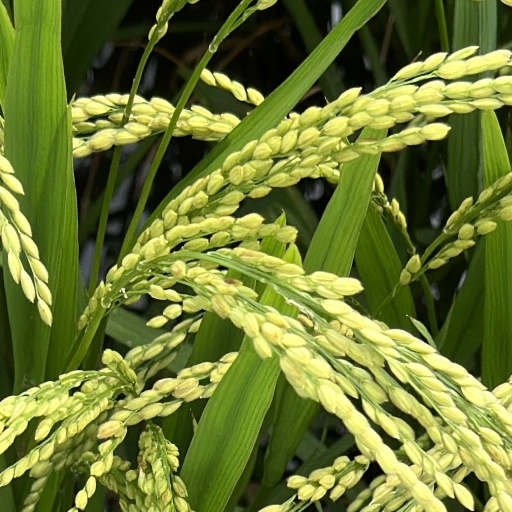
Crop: rice